Ben and Tom Birchall

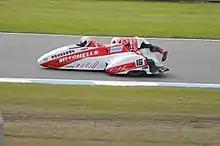
Ben Birchall (driver) with Tom (passenger) racing at Donington Park in 2015 in a F1 sidecar

Ben Birchall (born 21 January 1977) and Tom Birchall, (born 23 December 1986), from Mansfield, Nottinghamshire, are English motorcycle-with-sidecar road race World Championship-winning competitors in both the F1 (2009 and 2018 seasons) and F2 categories (2016, officially known as F2 Sidecar World Trophy, using 600 cc engines running concurrently with 1000-engined outfits) and again in the 2017 season – when all competitors used 600 engines.